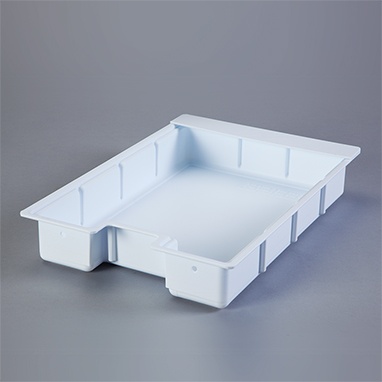
Half-Size Crash Cart Box Only for Slide-In Lids H-3020-13361
Durable - The boxes are made of impact-resistant plastic that can withstand daily use and offers long life li> Smart Design -The built-in easy -grip handles allow for easy transport, storage and retrieval li> Secure - The holes in the boxes and lids allows the filling to be used for document management li> cancer and reproductive disorders - WWW 65Warningsaov li> Sizes - 10?W x H x 15½D li>
Brand: AMS
Category: Business & Industrial > Medical > Medical Furniture > Medical Carts > Crash Carts